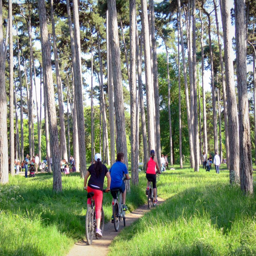
wood : bike ride on a trail shaded by trees